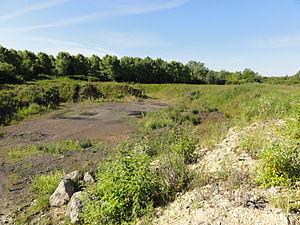
Terril n° 149A dit Saint Mark Nord, considéré disparu, Fosse Saint Mark de la Compagnie des mines d'Anzin, Escaudain, Nord, Nord-Pas-de-Calais, France.
Dans le bassin minier du Nord-Pas-de-Calais, 339 terrils sont recensés. En 1969, les Houillères leur ont attribué un numéro individuel, pour les référencer, et les exploiter. Ils sont numérotés d'ouest en est, du nᵒ 1 au 202. Une liste complémentaire a été créée dans les années 1970. Les sites y sont numérotés de 203 à 260, sans logique spécifique, chaque numéro ayant été attribué en fonction des sites susceptibles d'être exploités. Certains sites étant composés de plusieurs terrils annexes ou satellites, une lettre suit le numéro.
La fosse Saint-Mark de la Compagnie des mines d'Anzin est un ancien charbonnage du Bassin minier du Nord-Pas-de-Calais, situé à Escaudain. Les travaux commencent en 1830. Les terrils nᵒˢ 149 et 149A sont édifiés à côté du carreau de fosse. La fosse La Pensée cesse d'extraire en 1871, elle assure alors l'aérage de la fosse Saint-Mark. Un puits Saint-Mark nᵒ 2 est commencé sur le carreau en 1887 et est productif à partir de septembre 1889. Il assure alors seul l'extraction tandis que le puits nᵒ 1 est affecté au service et à l'aérage. Des cités sont bâties à Escaudain et à Abscon. La fosse est détruite durant la Première Guerre mondiale. Elle est reconstruite avec des chevalements en béton armé. La fosse Casimir-Perier est concentrée en 1935.